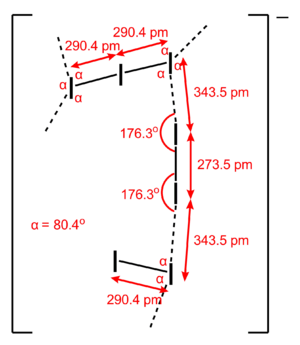
Les polyiodures forment une classe d'anions halogénure polyatomiques entièrement constitués d'atomes d'iode de formule générique Iₙᵐ⁻.